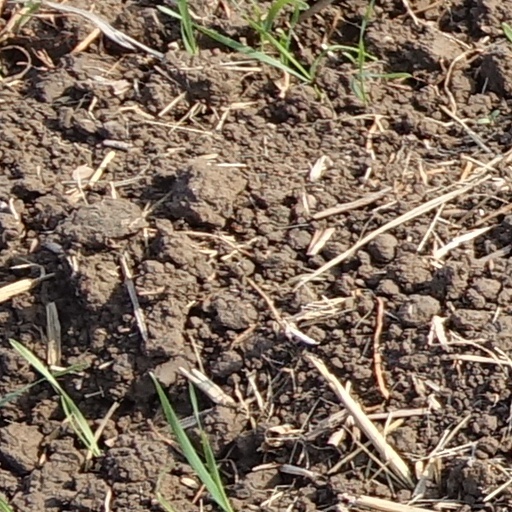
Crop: wheat